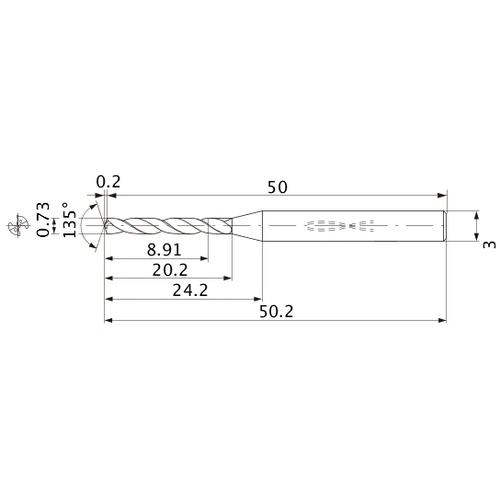
MWS0073XB VP15TF 0.73 mm Dia. × 3 mm Shank × 20.2 mm Flute Length × 50.2 mm OAL, 135°, 2 Flute, Coolant Thru, Solid Carbide Drill
Item #: MB03411563 Brand: Mitsubishi Materials USA Model #: 411563 Product Specifications Drill Bit Size / Cutting Diameter (DC) 0.73 mm Flute Helix Angle (FHA) 25 Degrees Drill Bit Size / Cutting Diameter (DC) - Metric 0.73 mm Cutting Edge Material Carbide Length Group 12xD Grade VP15TF Applicable Material Steel | Stainless Steel | Cast Iron | Hard Materials | Super-Alloys / Titanium Measurement Type Metric Connection Diameter Machine Side (DCONMS) 3 mm Series/List # MWS Head Length (LH) 24.2 mm Usable Length (LU) 8.91 mm Coolant Supply Property (CSP) Coolant Thru Length Chip Flute (LCF) 20.2 mm Point Angle (SIG) 135 Degrees Overall Length (OAL) 50.2 mm Point Length (PL) 0.2 mm Flute Count (NOF) 2 Functional Length (LF) 50 mm Feature For high accuracy and efficient drilling of steels, carbon steels and difficult-to-cut materials.
Brand: ET02 New 2023
Category: Hardware > Tools > Drills